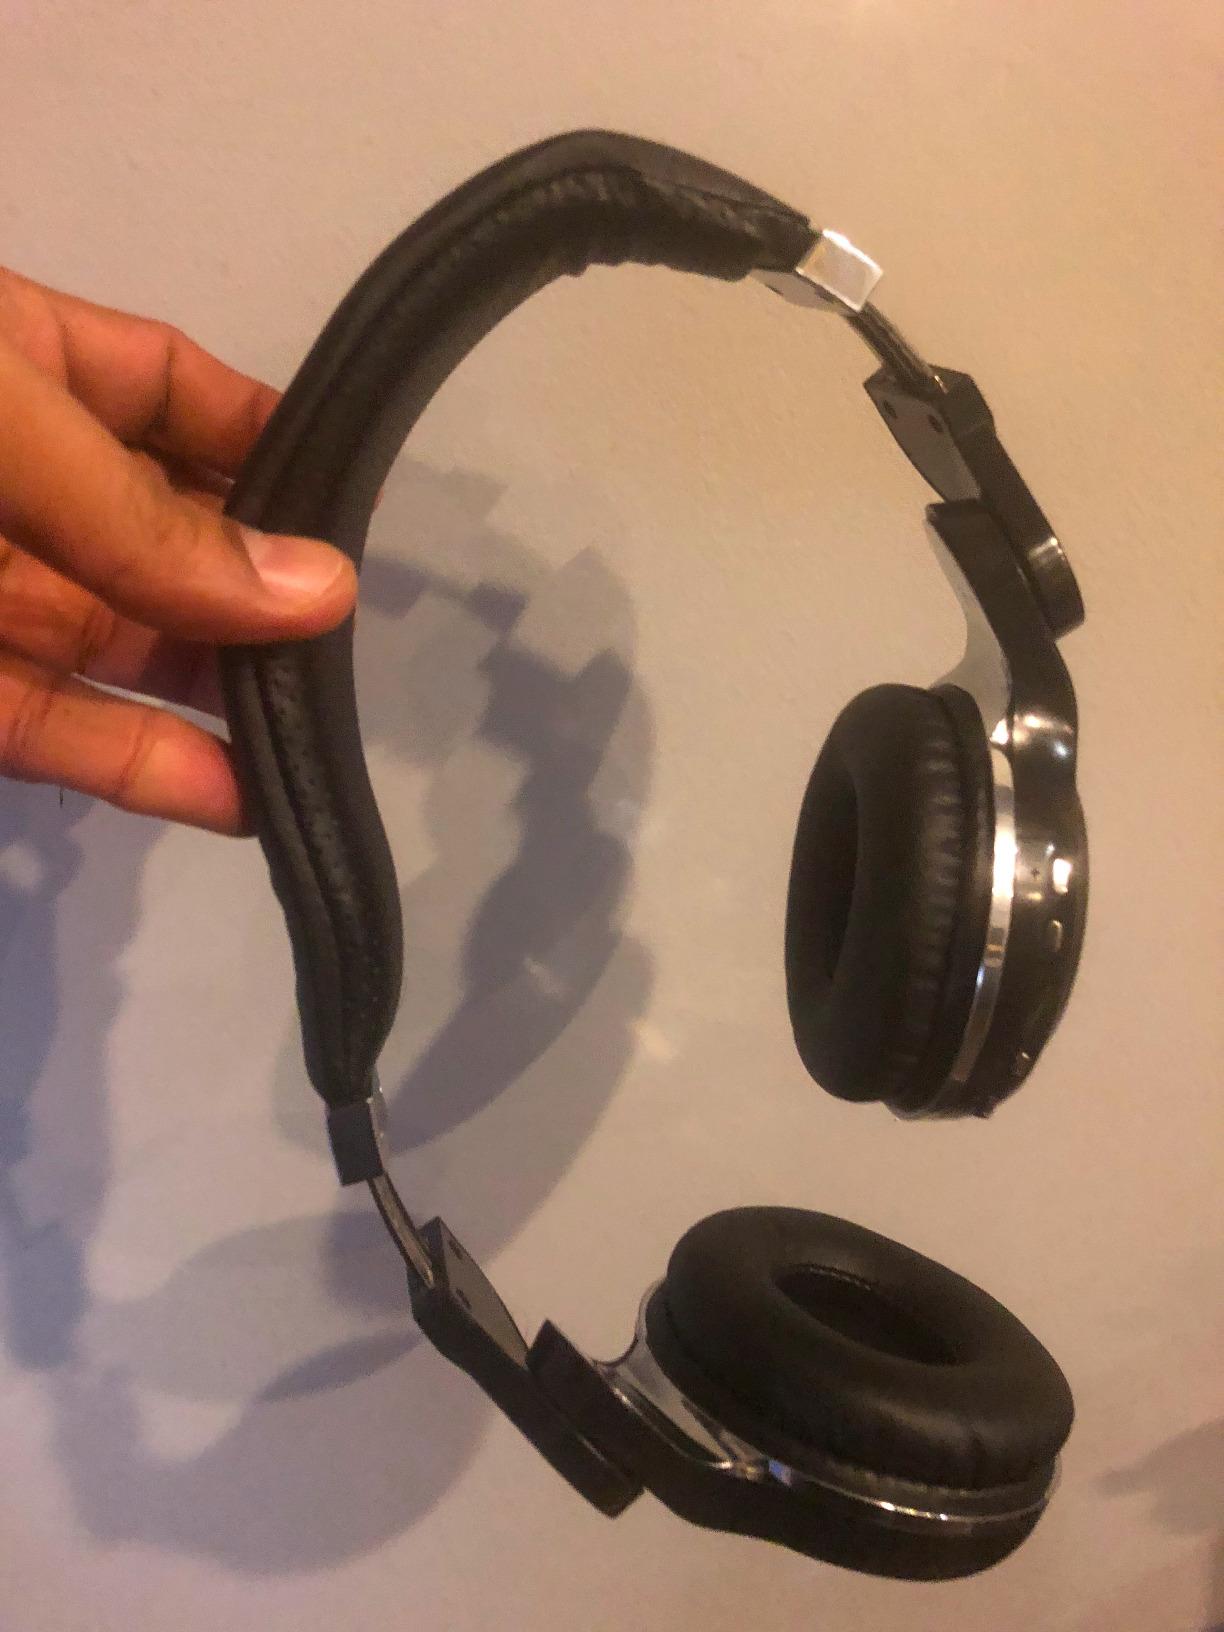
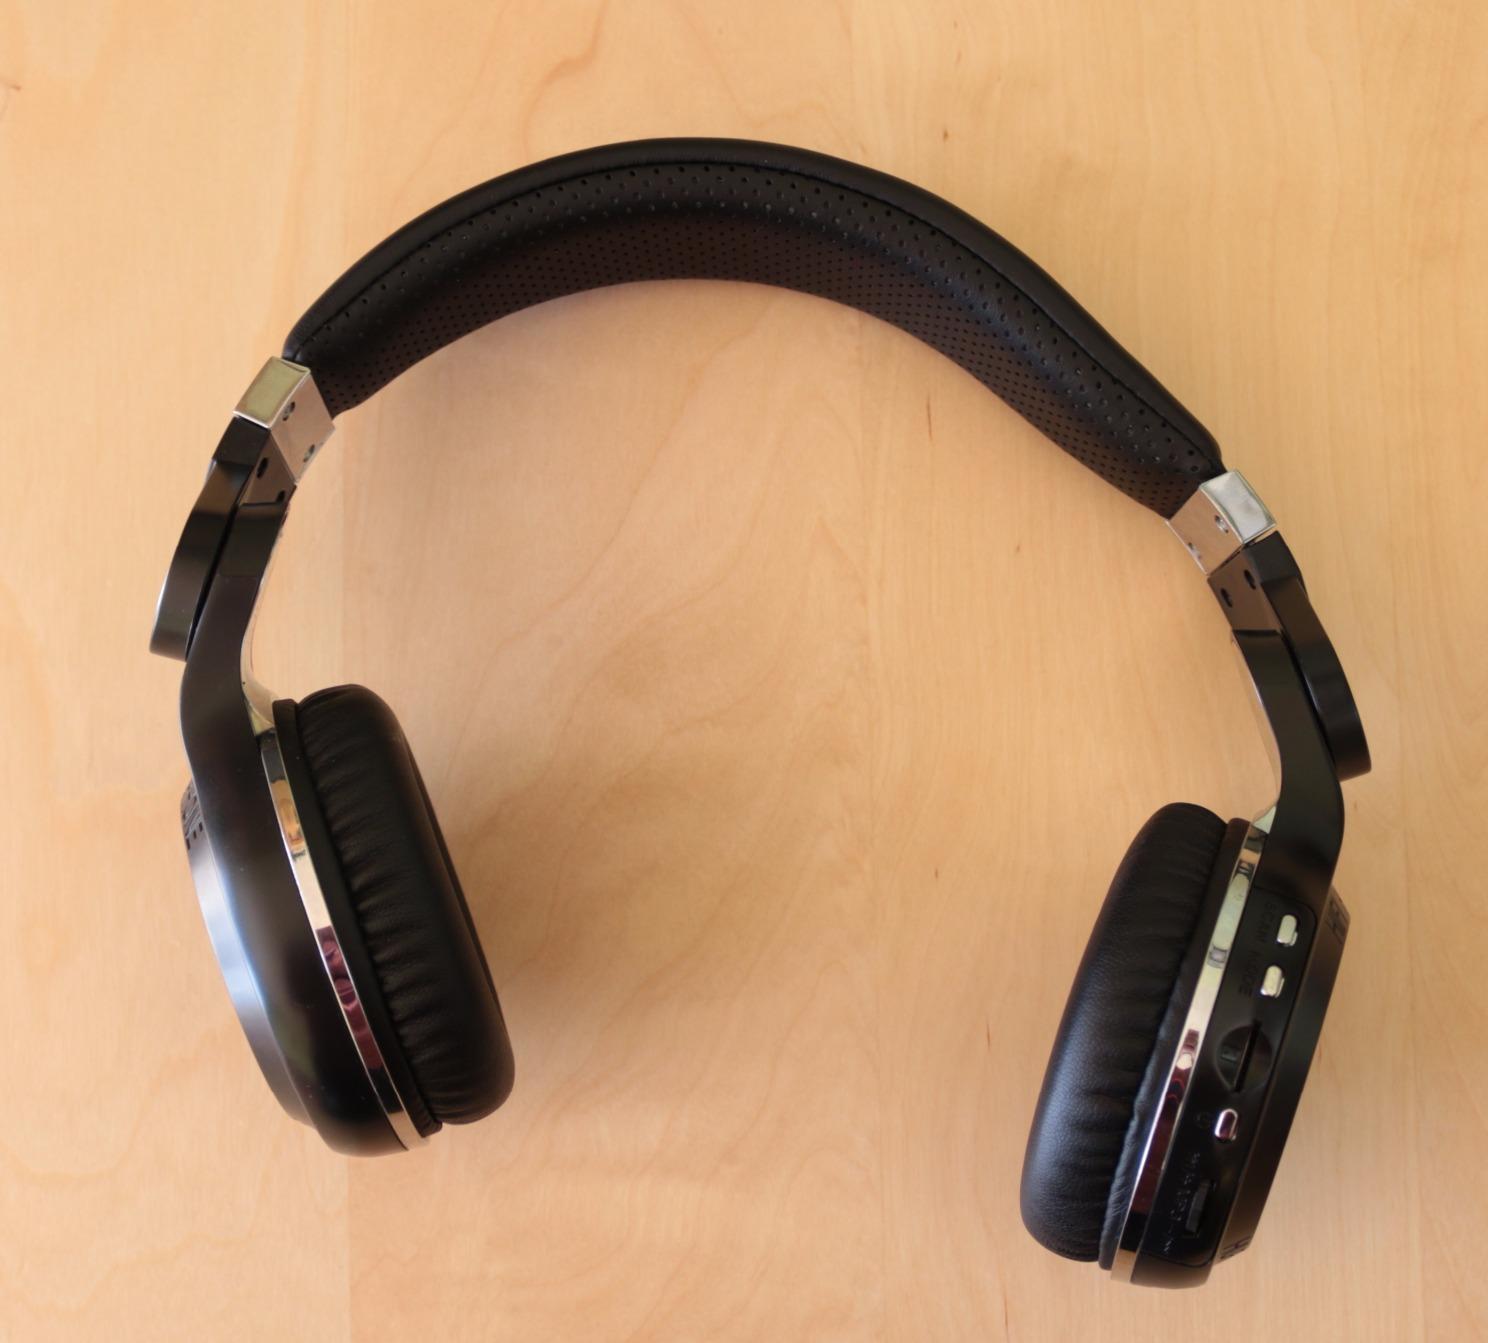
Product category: headphones
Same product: yes